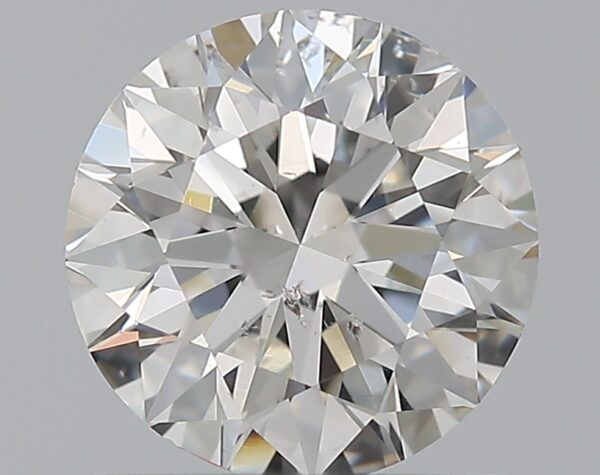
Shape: round
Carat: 1
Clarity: SI2
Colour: G
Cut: EX
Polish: EX
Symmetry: EX
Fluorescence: N
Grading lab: GIA
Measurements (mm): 6.35 x 6.37 x 3.98